Docklands Buses

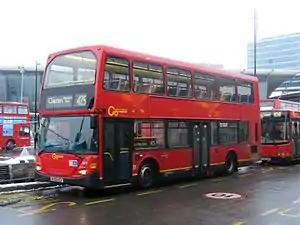
Scania OmniDekka on route 425 at Stratford in February 2012

Docklands Buses was formed by Harry Blundred's Transit Holdings in 1988 as Docklands Transit. It initially operated local commercial routes using Ford Transit minibuses, but these proved not to be viable so it switched to operating tendered Transport for London services. Stagecoach purchased the bus side of the company in 1997, and Docklands Transit continued operating private hire vehicles. In 2002, Docklands Buses commenced operating route 167, soon winning other contracts.